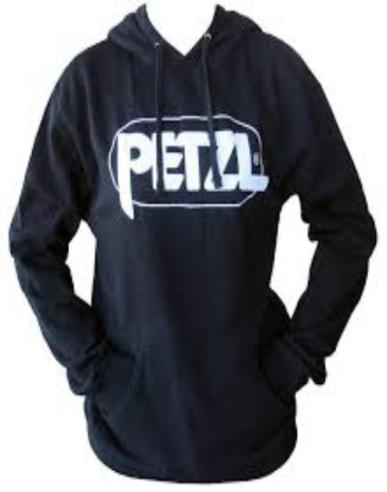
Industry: Clothes